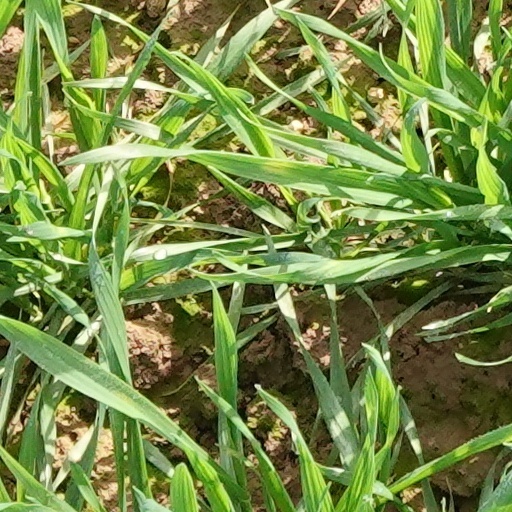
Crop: wheat